Adolf Pilar von Pilchau

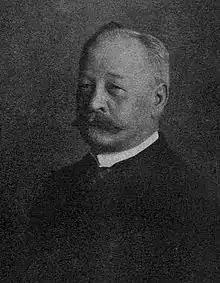
Adolf Pilar von Pilchau in 1915

Adolf "Ulf" Konstantin Jakob Freiherr Pilar von Pilchau (23 May 1851 – 17 June 1925) was a Baltic German politician and regent of the United Baltic Duchy (1918).